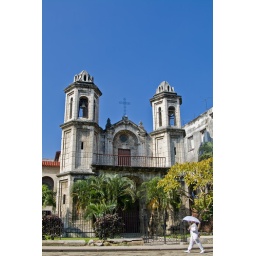
Church in downtown Havana Cuba. Man in white suit and white umbrella walking in front.